2019 Indianapolis 500

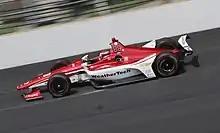
Ed Jones had the fastest "no-tow" speed on opening day.

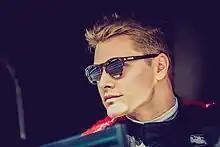
Josef Newgarden led the speed chart on Wednesday.

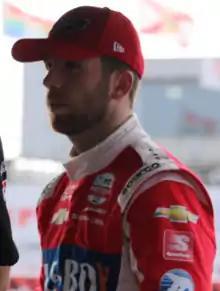
Ed Jones led the speed chart for the first time.

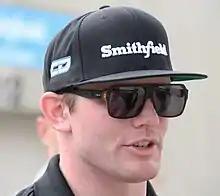
Conor Daly set the fastest practice lap of the week.

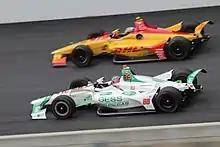
Colton Herta was the fastest rookie qualifier.

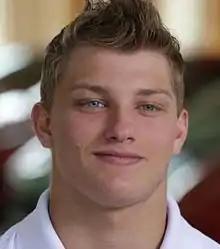
Sage Karam qualified 31st.

The six cars that failed to qualify on Saturday participated in the Last Row Shootout. Each car was permitted one qualifying attempt to fill positions 31–32–33. The three remaining cars would fail to qualify. Rain delayed the start of the Last Row Shootout until 4:30 p.m. The teams had been permitted only a brief practice session Sunday morning before weather moved into the area.